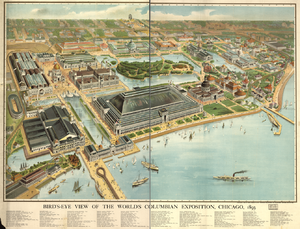
1893 est une année commune commençant un dimanche.